Critics' Choice Movie Awards

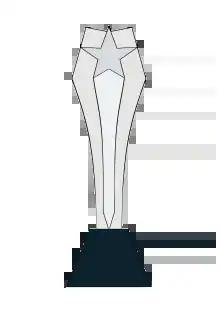

The Critics' Choice Awards (formerly known as the Broadcast Film Critics Association Award) is an awards show presented annually by the American Critics Choice Association (CCA) to honor the finest in cinematic achievement. Written ballots are submitted during a week-long nominating period, and the resulting nominees are announced in December. The winners chosen by subsequent voting are revealed at the annual Critics' Choice Movie Awards ceremony in January. Additionally, special awards are given out at the discretion of the BFCA Board of Directors.